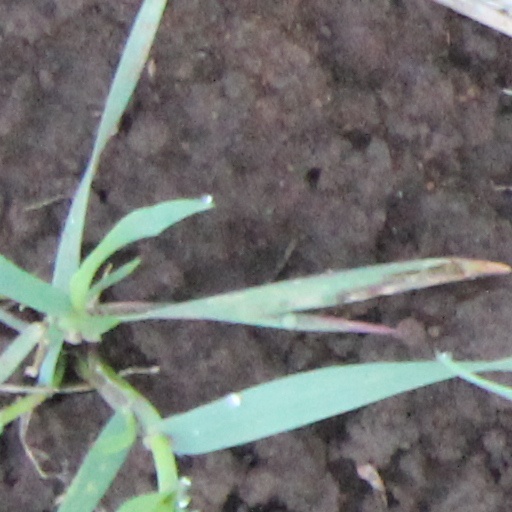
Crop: wheat